Antonio Maria Salviati

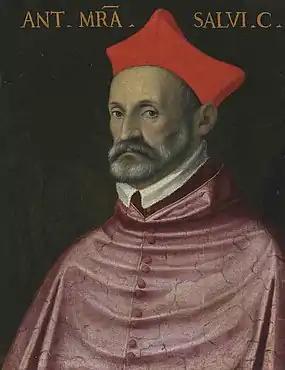
Portrait of Antonio Maria Salviate

Antonio Maria Salviati (21 January 1537 – 26 April 1602) was a Florentine Roman Catholic cardinal.